Adolfo Bioy Casares

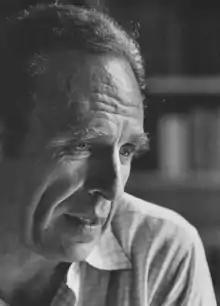
Bioy Casares in 1968

Adolfo Bioy Casares (15 September 1914 – 8 March 1999) was an Argentine fiction writer, journalist, diarist, and translator. He was a friend and frequent collaborator with his fellow countryman Jorge Luis Borges. He is the author of the Fantastique novel "The Invention of Morel".